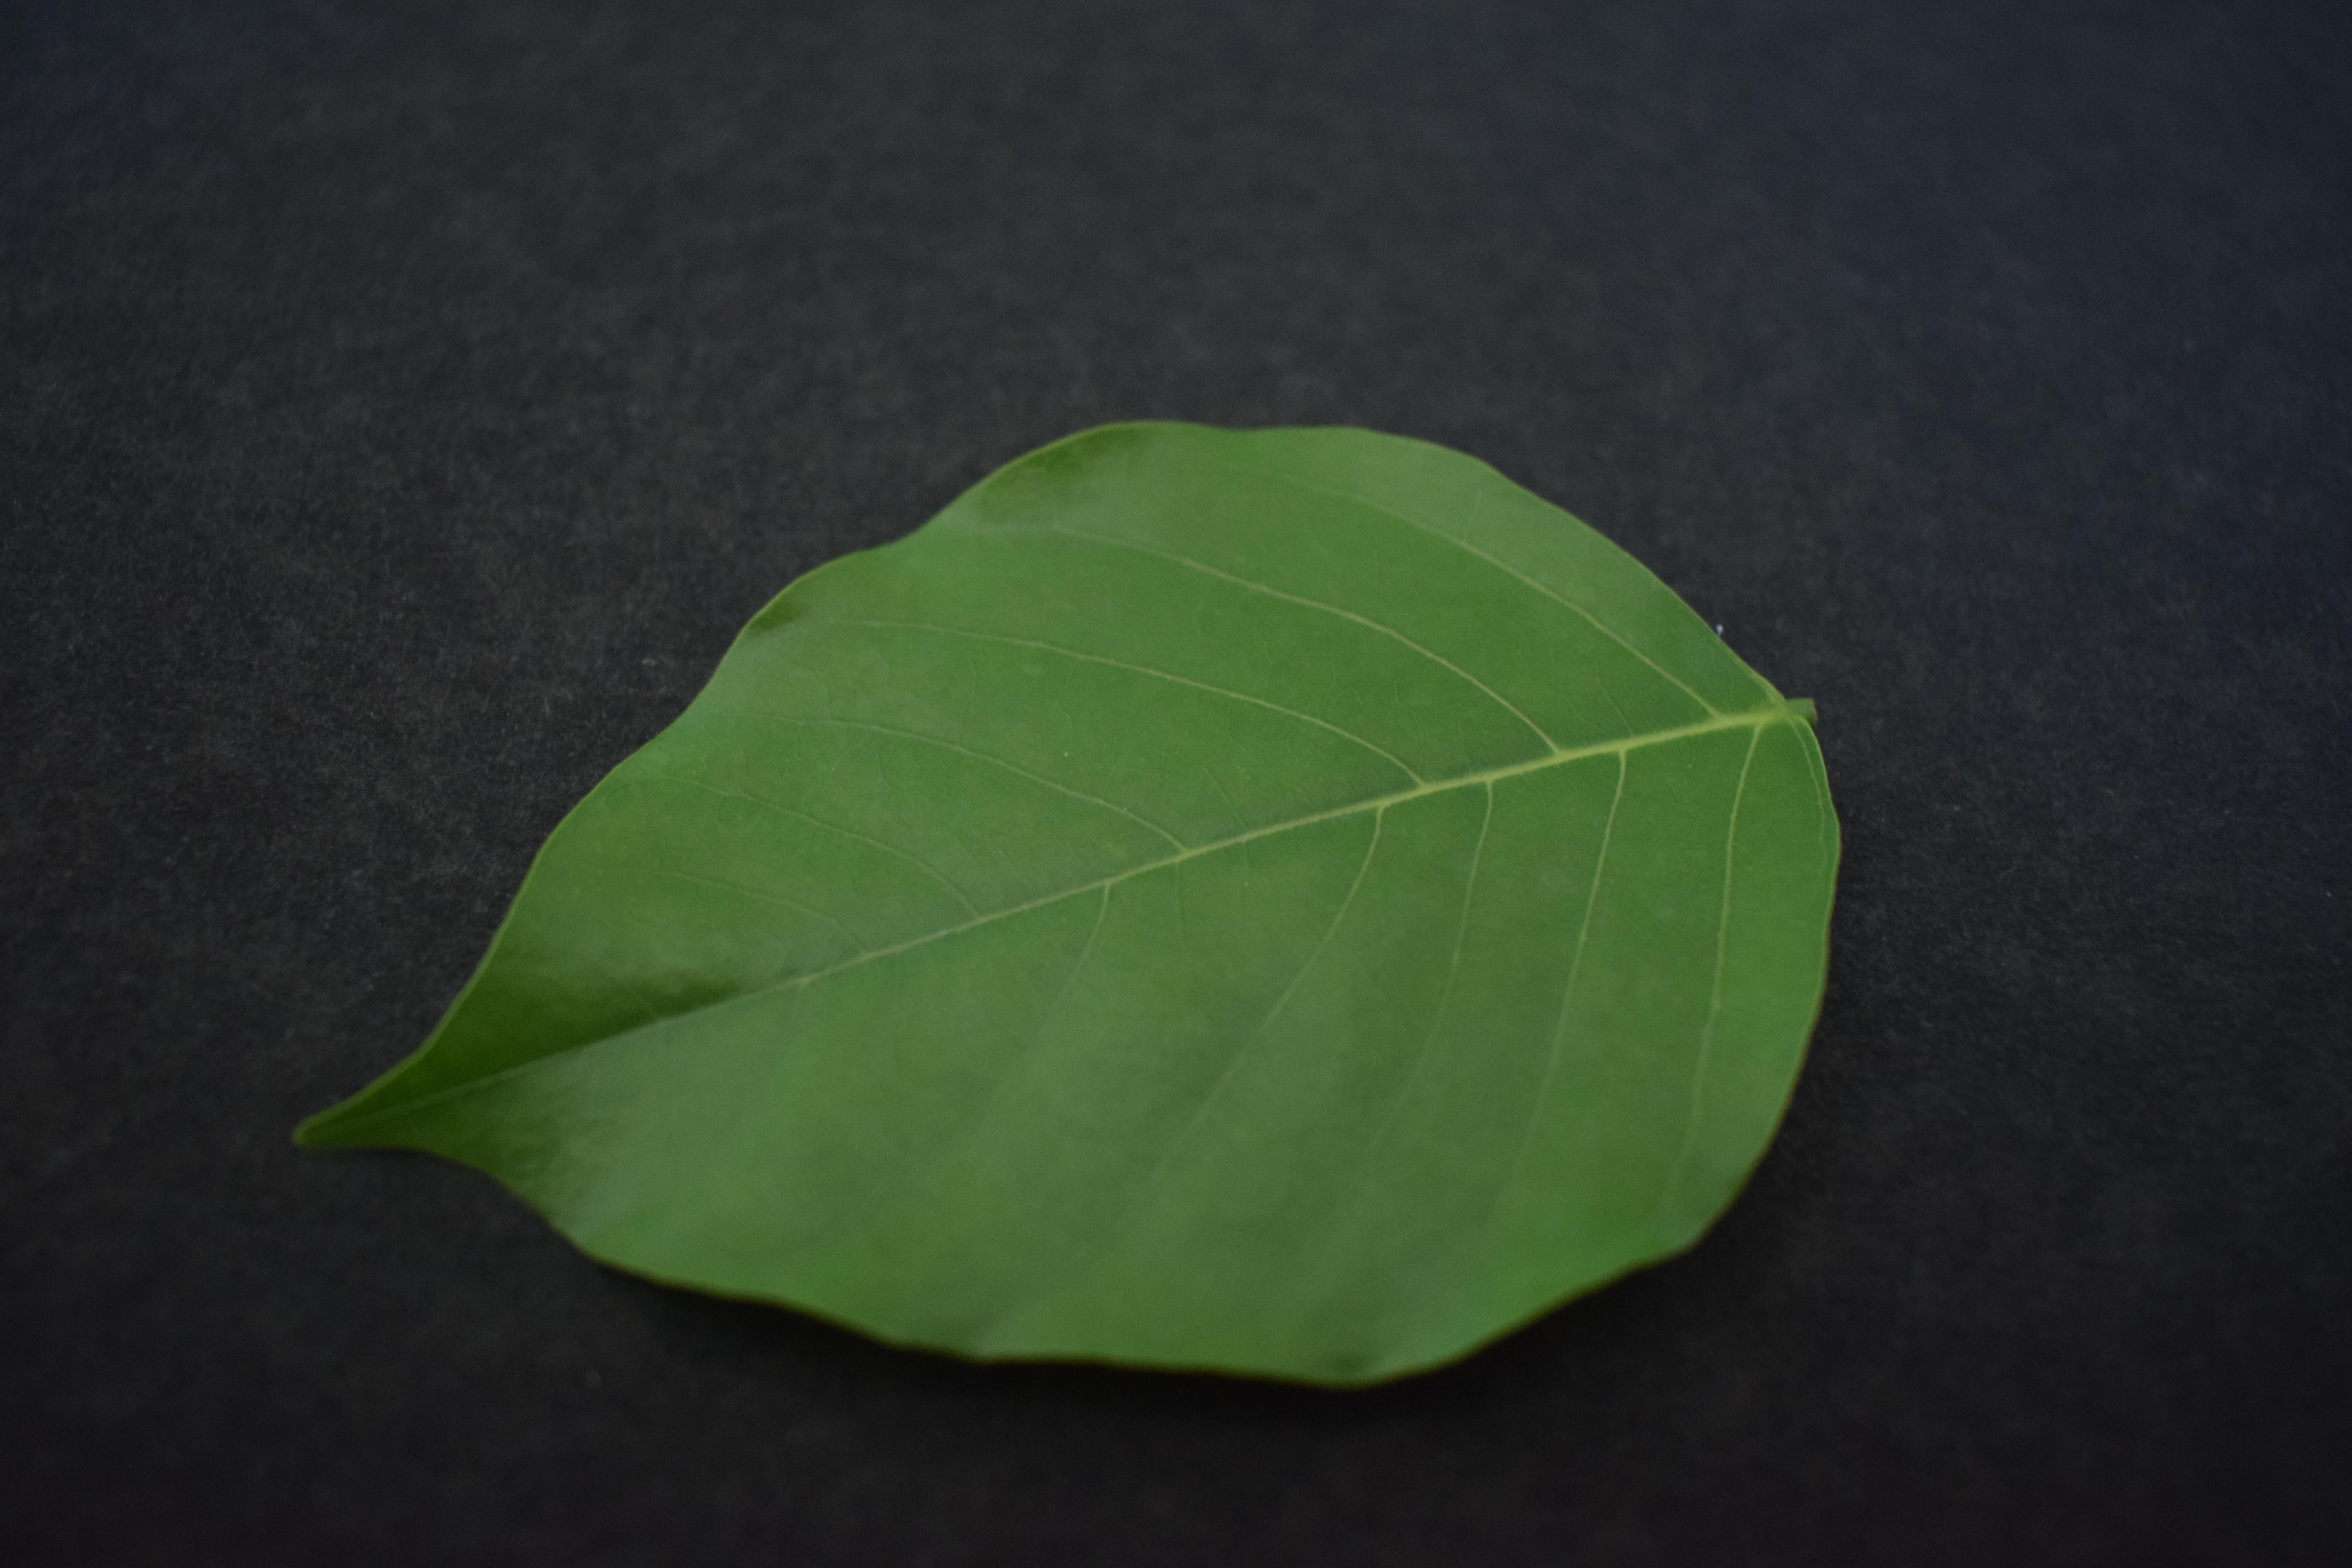
Plant species: Pongamia Pinnata